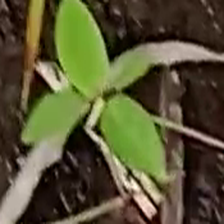
Weed species: Moti_dudhi(Euphorbia_geneculata_L)